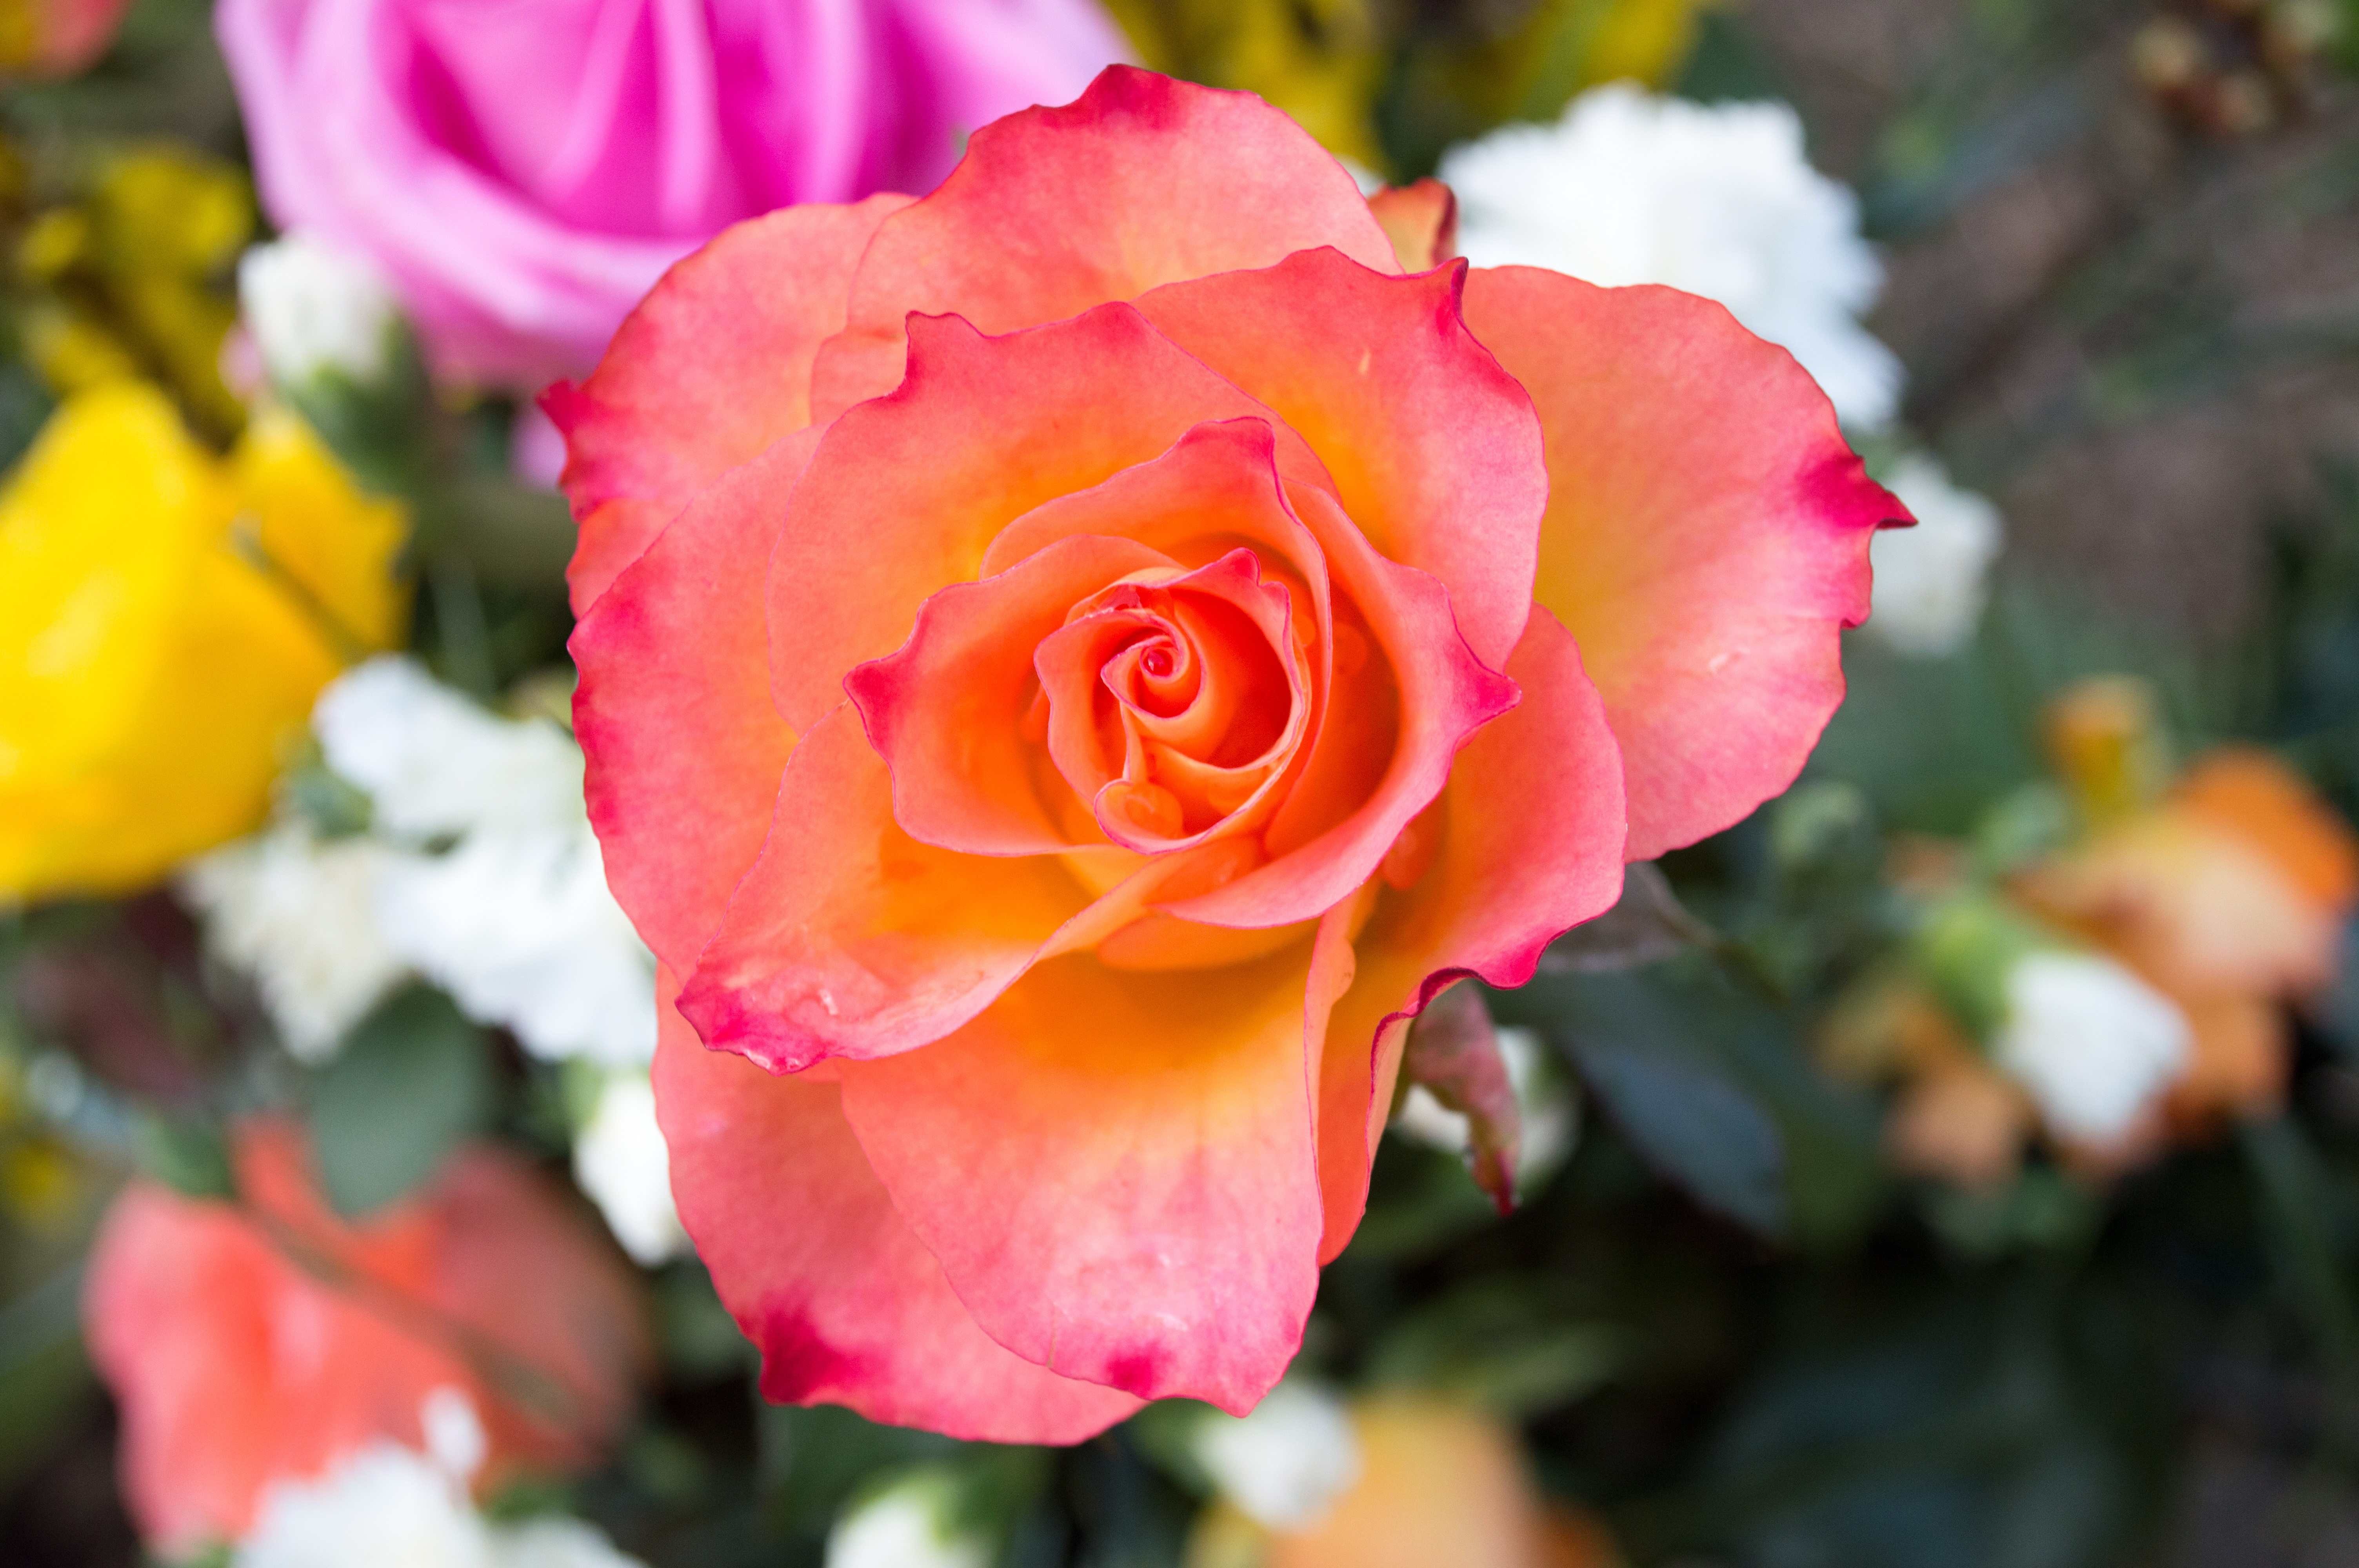
blossom, plant, flower, petal, bloom, rose, pink, flora, drip, dewdrop, drop of water, floribunda, rose bloom, macro photography, flowering plant, garden roses, rose family, land plant